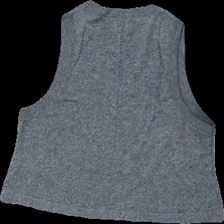
View: back
Type: Top
Category: Ladies
Brand: Not in the list
Brand text on label: MTWTFSS
Colors: Grey
Material: 50% polyester 50% viskos
Pattern: Other
Cut: C-collar
Size: S
Season: All
Stains: Minor
Damage: smutsigt
Damage location: middle left
Damage 2: smutsigt
Damage 2 location: middle right
Price range: 50-100
Recommended usage: Export
Description: kort linne